Giorgia Meloni

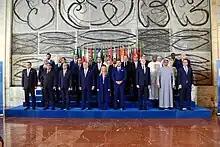
Meloni with Ethiopian Prime Minister Abiy Ahmed and other leaders at the International Conference on Development and Migration in Rome, 23 July 2023

In July 2023, she had an official trip to the United States. On 27 July, Meloni visited the U.S. Capitol where she met with Speaker of the House Kevin McCarthy and Senate Majority Leader Chuck Schumer and Minority Leader Mitch McConnell. Later she met with U.S. president Joe Biden at the White House, where they discussed about many issues, including Ukraine, China, and Africa. They also talked about the strengthening of economic exchange between the two countries, trade relations between Europe and U.S., security policies and the forthcoming G7 Italian presidency. During the Gaza war, Meloni stated her support for "Israel's full right to defend itself in accordance with international law, and to live in peace". In October 2024, she condemned Israeli attacks on UNIFIL bases in Lebanon.